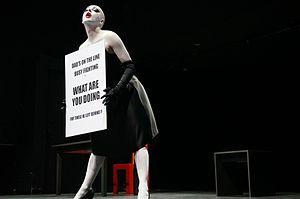
Lors de anniversaire #7 de Reims scènes d’Europe 2015.
Le Festival Reims Scènes d'Europe est un festival artistique pluridisciplinaire présentant la scène européenne contemporaine. Depuis 2009, il se tient chaque année en décembre à Reims, France.